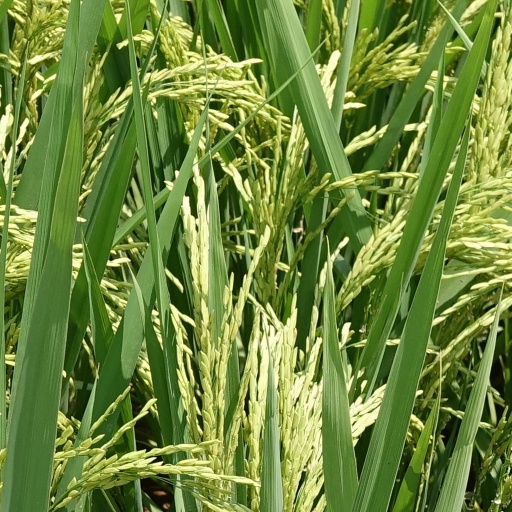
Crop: rice